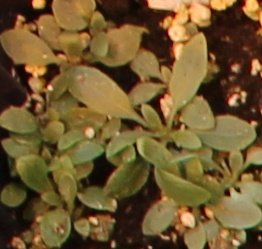
Label: Horseweed